Goddards

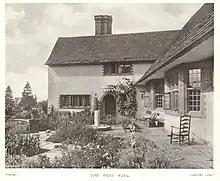
The common room (right) and north wing from the courtyard garden in 1904

In 1898, Frederick Mirrielees, who had made his money in shipping, commissioned Edwin Lutyens to design a "home of rest to which ladies of small means might repair for holiday." Mirrielees specified that the building should consist of two small side cottages linked by a common room. The house was constructed by Harrisons, a local building firm, and was completed in 1900. The majority of the women who stayed at Goddards were single and were employed as nurses or governesses. At Goddards they were able to socialise, read, and enjoy music and games together. The building was also used as a rest home for soldiers injured in the Second Boer War.